Lee Konitz

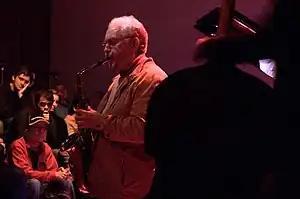
Konitz performing in 2007

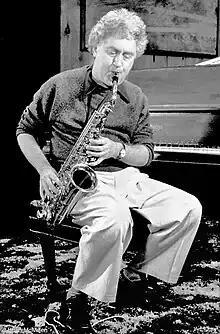
Konitz at Bach Dancing & Dynamite Society, Half Moon Bay, California, November 24, 1985

Leon "Lee" Konitz (October 13, 1927 – April 15, 2020) was an American jazz alto saxophonist and composer.